Golden Square, Victoria

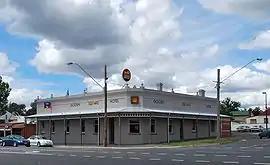
Golden Square Hotel

Golden Square is a suburb of Bendigo in Victoria, Australia. Its local government area is the City of Greater Bendigo. At the 2021 census, Golden Square had a population of 9,220.